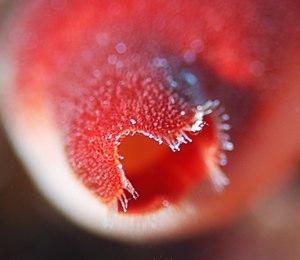
Halocynthia papillosa, appelé ascidie rouge ou outre de mer ou vioulet rouge, est une espèce d'ascidie de la famille des Pyuridae.